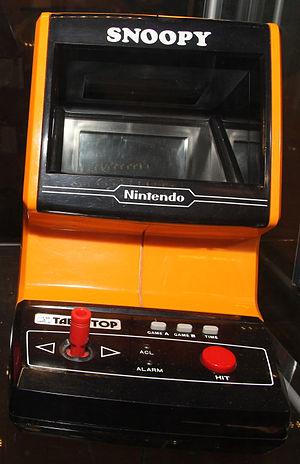
Snoopy est un jeu vidéo de plates-formes Game and Watch. Il est sorti en version Tabletop le 5 juin 1983, puis en version Panorama Screen le 30 août de la même année.